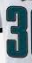
Number: 3